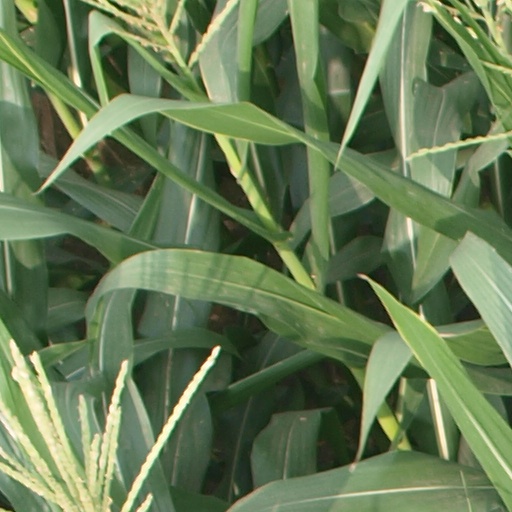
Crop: maize; corn